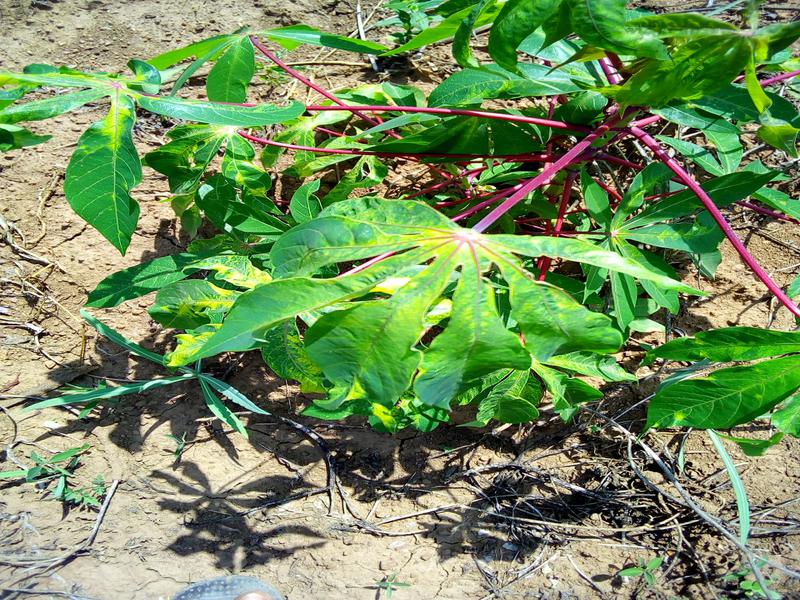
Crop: cassava
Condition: mosaic_disease